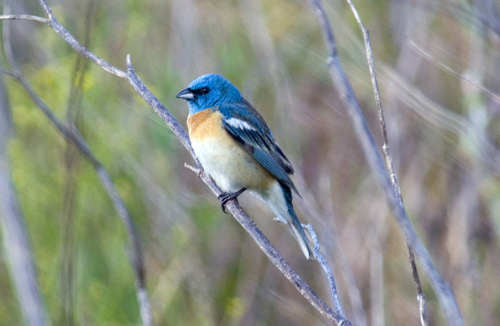
small, tourquoise colored bird on topside, cram colored underside,two wingbars black and white.
this is a colorful bird with a white belly, orange breast and a blue back and head.
a colorful bird containing a bright blue head, nape neck and back, blue white and black feathers, but also has a light orange throat, and a white belly and tarsus.
this colorful bird has a blue head, crown & back, an orange throat, and a white belly and breast.
the bird has a white belly that gradually fades into an orange breast with distinct blue head, wings and tail with a short triangular beak.
this bird is blue with white and has a very short beak.
this small bird has a bright blue head and back with a white abdomen and a slightly pink breast.
this bird is white, brown, black and blue in color, with a blue and white beak.
a thick blue and white bird with black and white wings.
a small blue, brown and white bird with short legs, a long tail, multicolored wings, a small head, and pointy beak.
Species: Lazuli Bunting